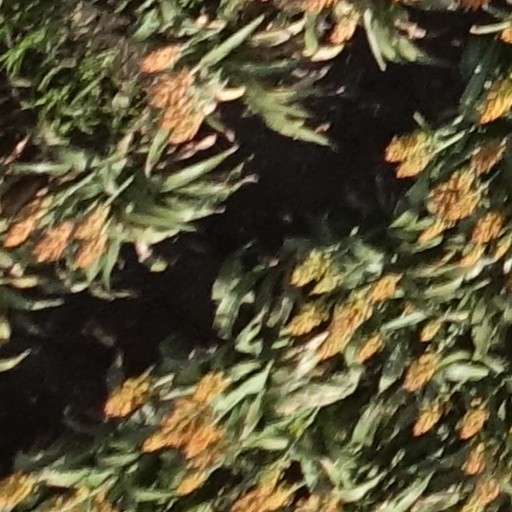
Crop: sorghum